Johnny Jewel

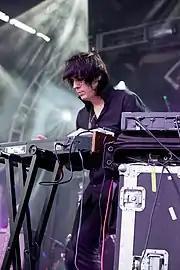
Jewel performing with Chromatics at Fun Fun Fun Fest, 2013

In 2008, Jewel made his debut as a film score composer, writing and performing the score for Nicolas Winding Refn's film "Bronson". He was subsequently hired by Refn to compose the score for his subsequent film, "Drive" (2011). Tracks by Chromatics and Desire also appeared on the film's soundtrack.